Maniguin Island Lighthouse

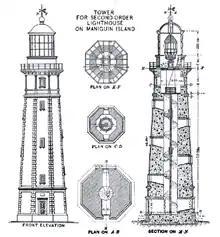
Original Spanish design for the Maniguin Lighthouse

The Spanish Government's plan of building a second-order lighthouse on Maniguin Island was part of the Maritime Lighting program of the Philippine Archipelago which was in full swing in the latter part of 19th century. The original design was a beautiful and massive masonry tower similar to the Cape Melville Lighthouse.